David Barnes (politician)

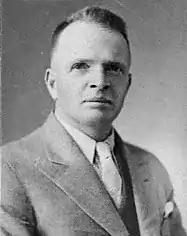

David Barnes (1895–4 June 1970) was a New Zealand politician of the Labour Party.